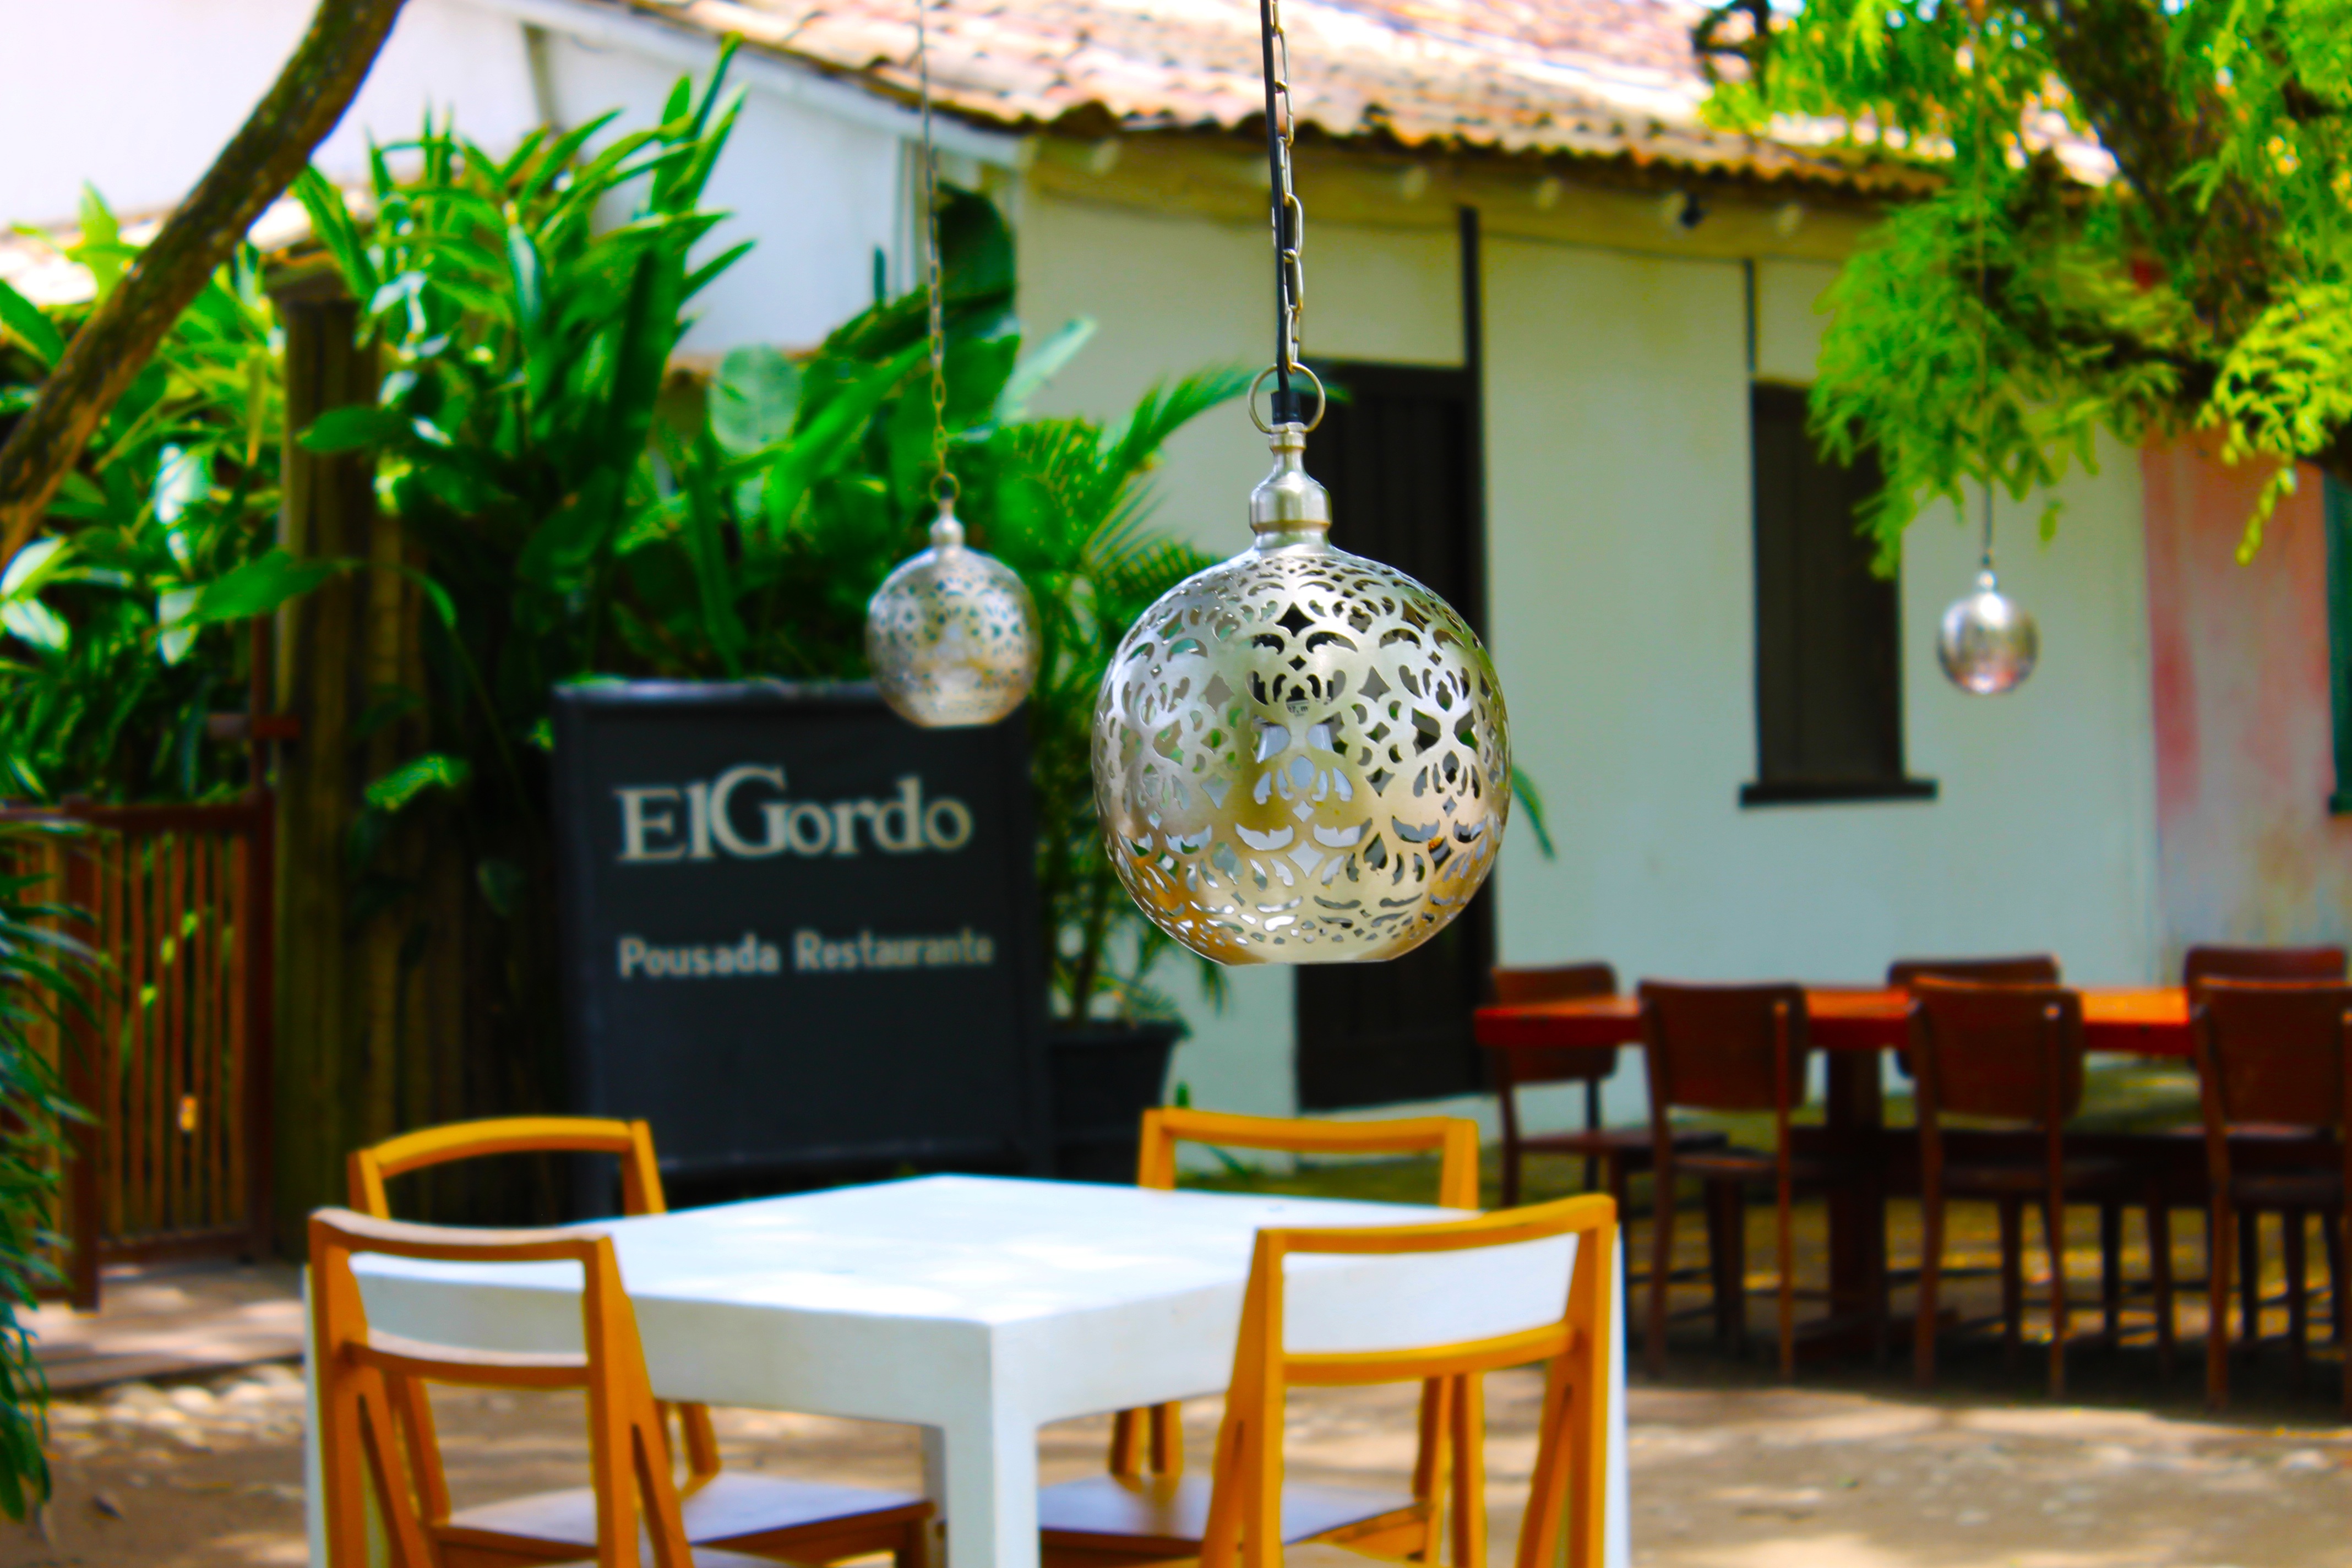
table, flower, restaurant, meal, interior design, resort, luminaire, trancoso